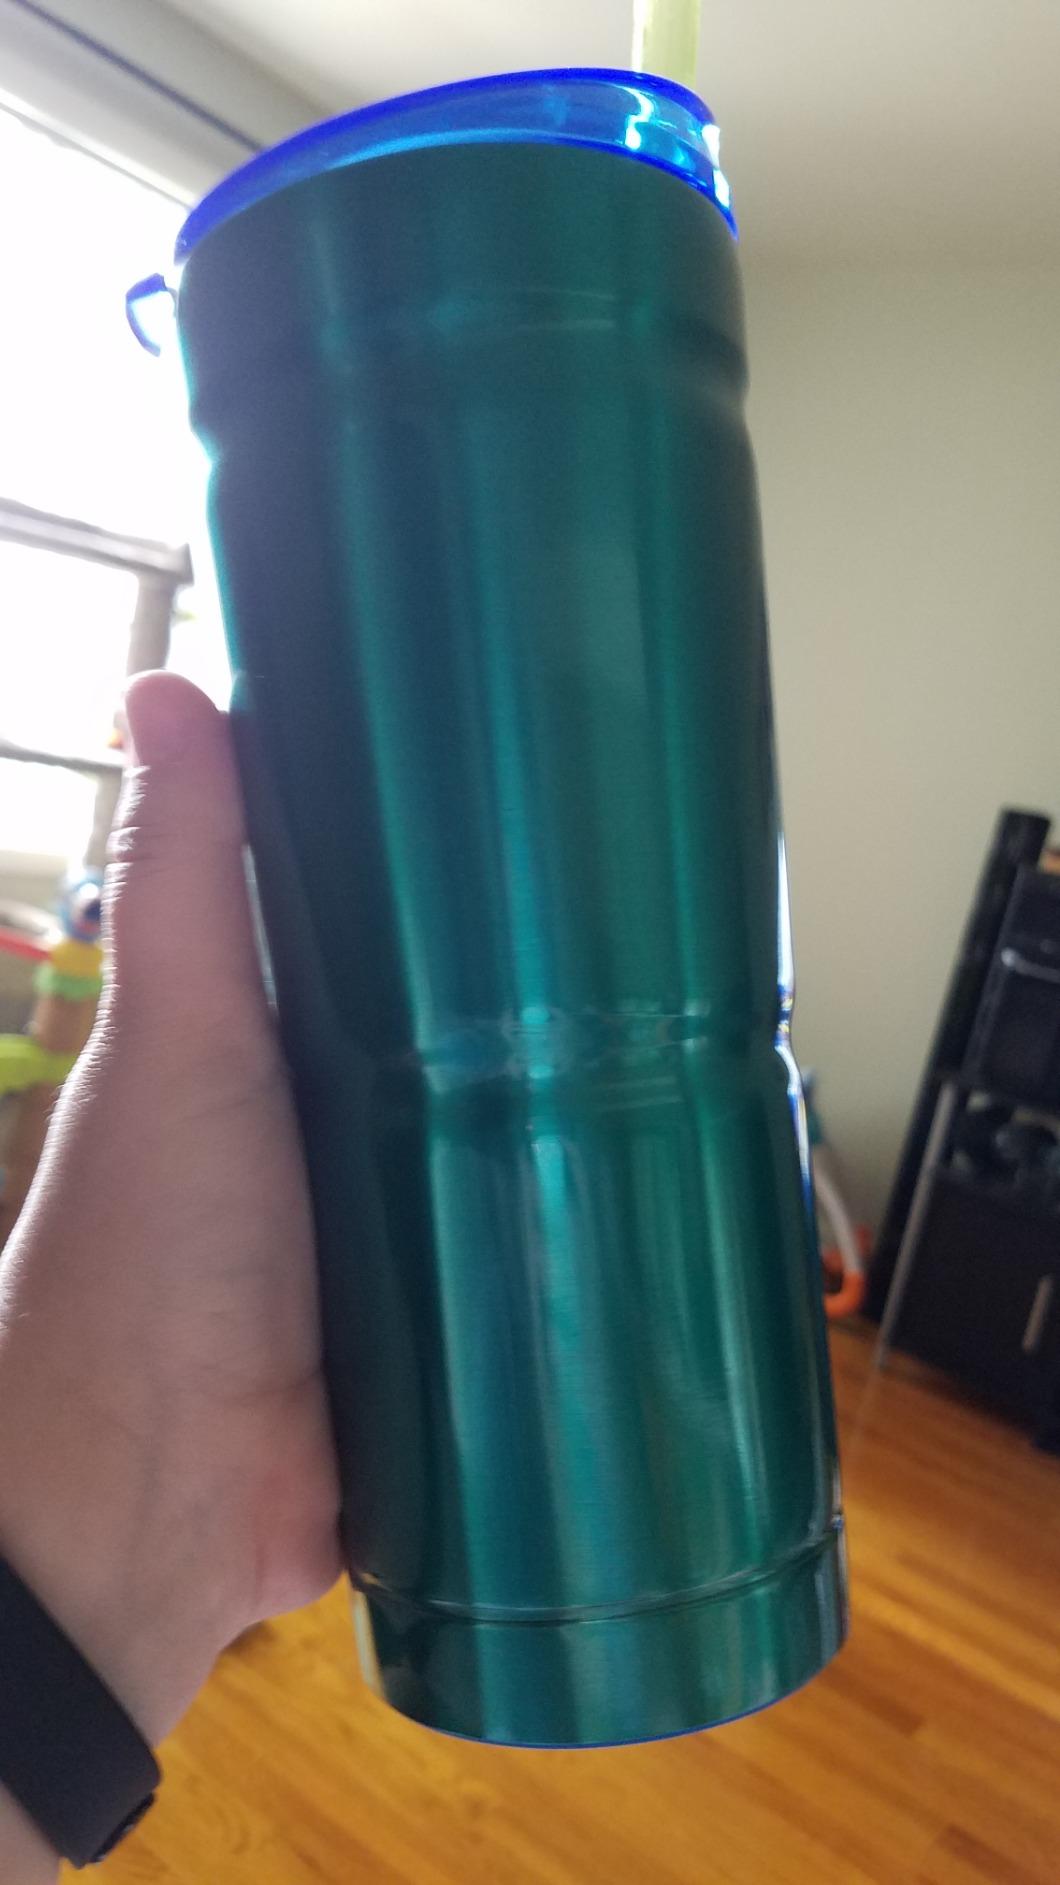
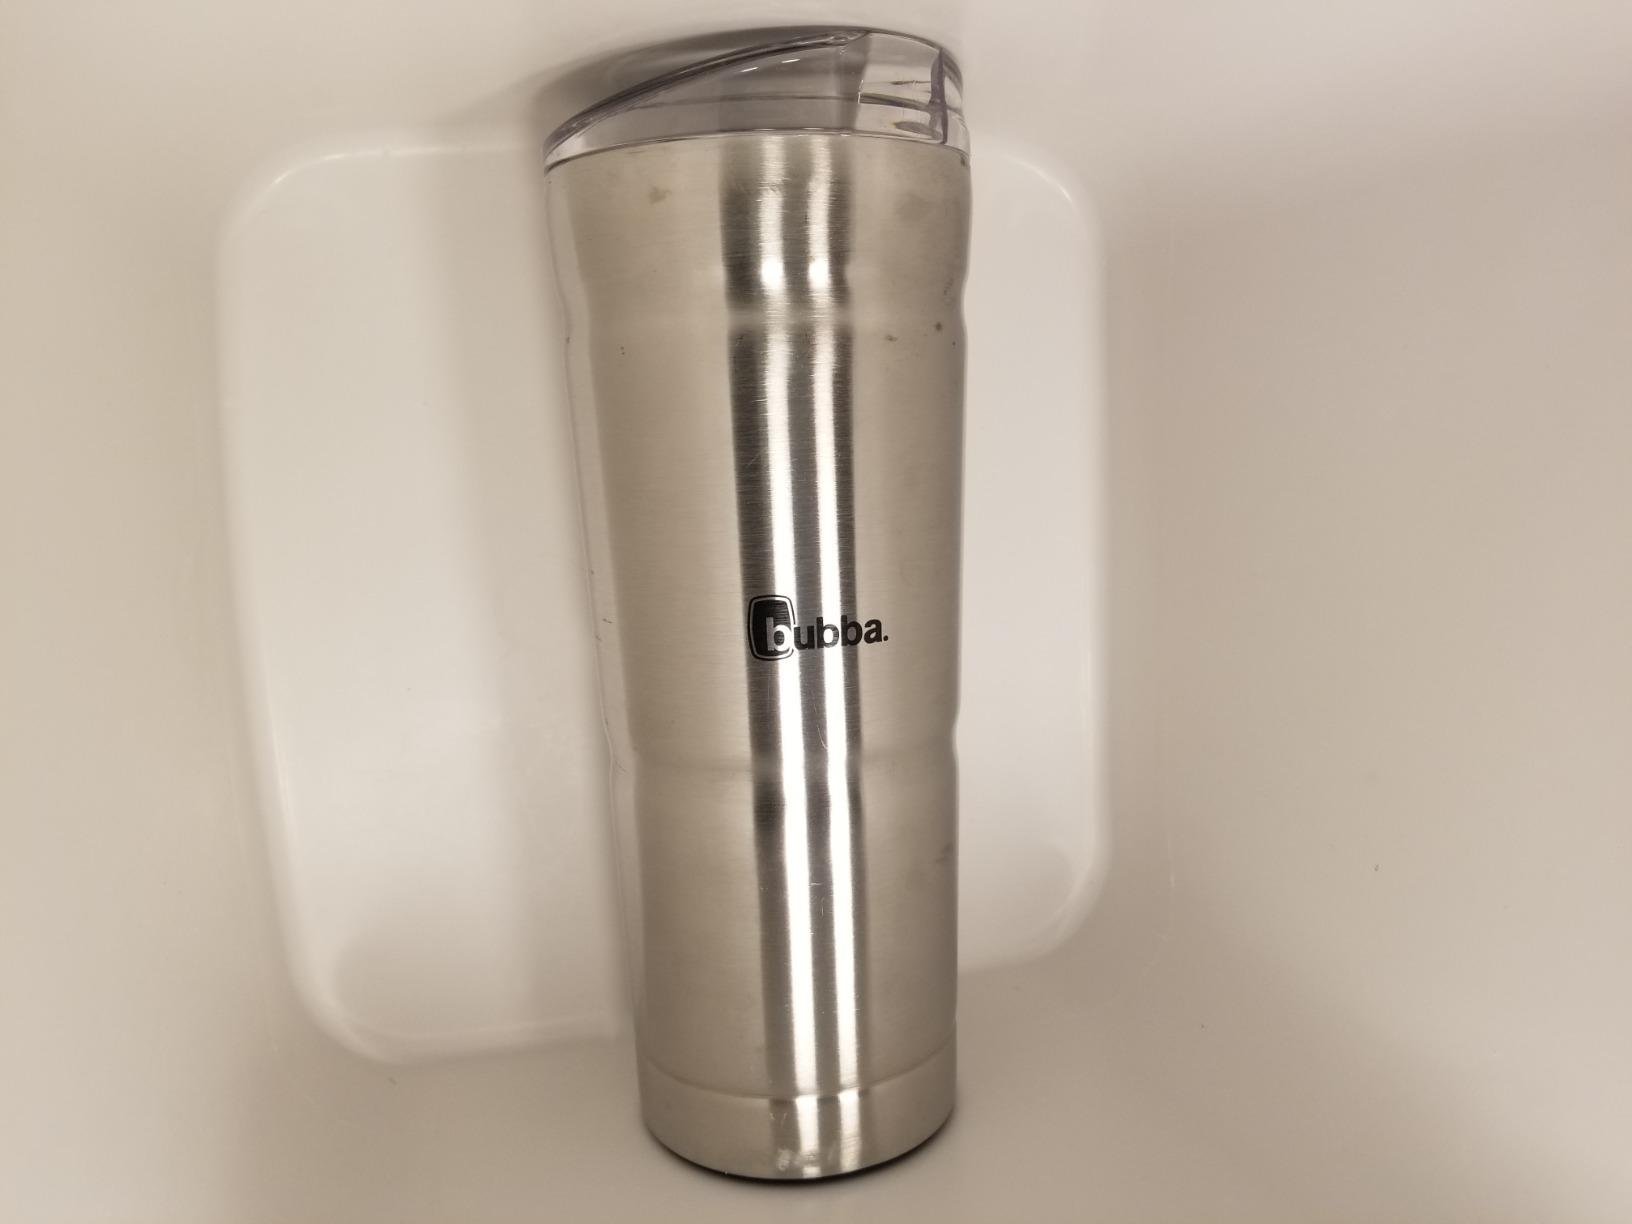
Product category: items_tea
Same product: no